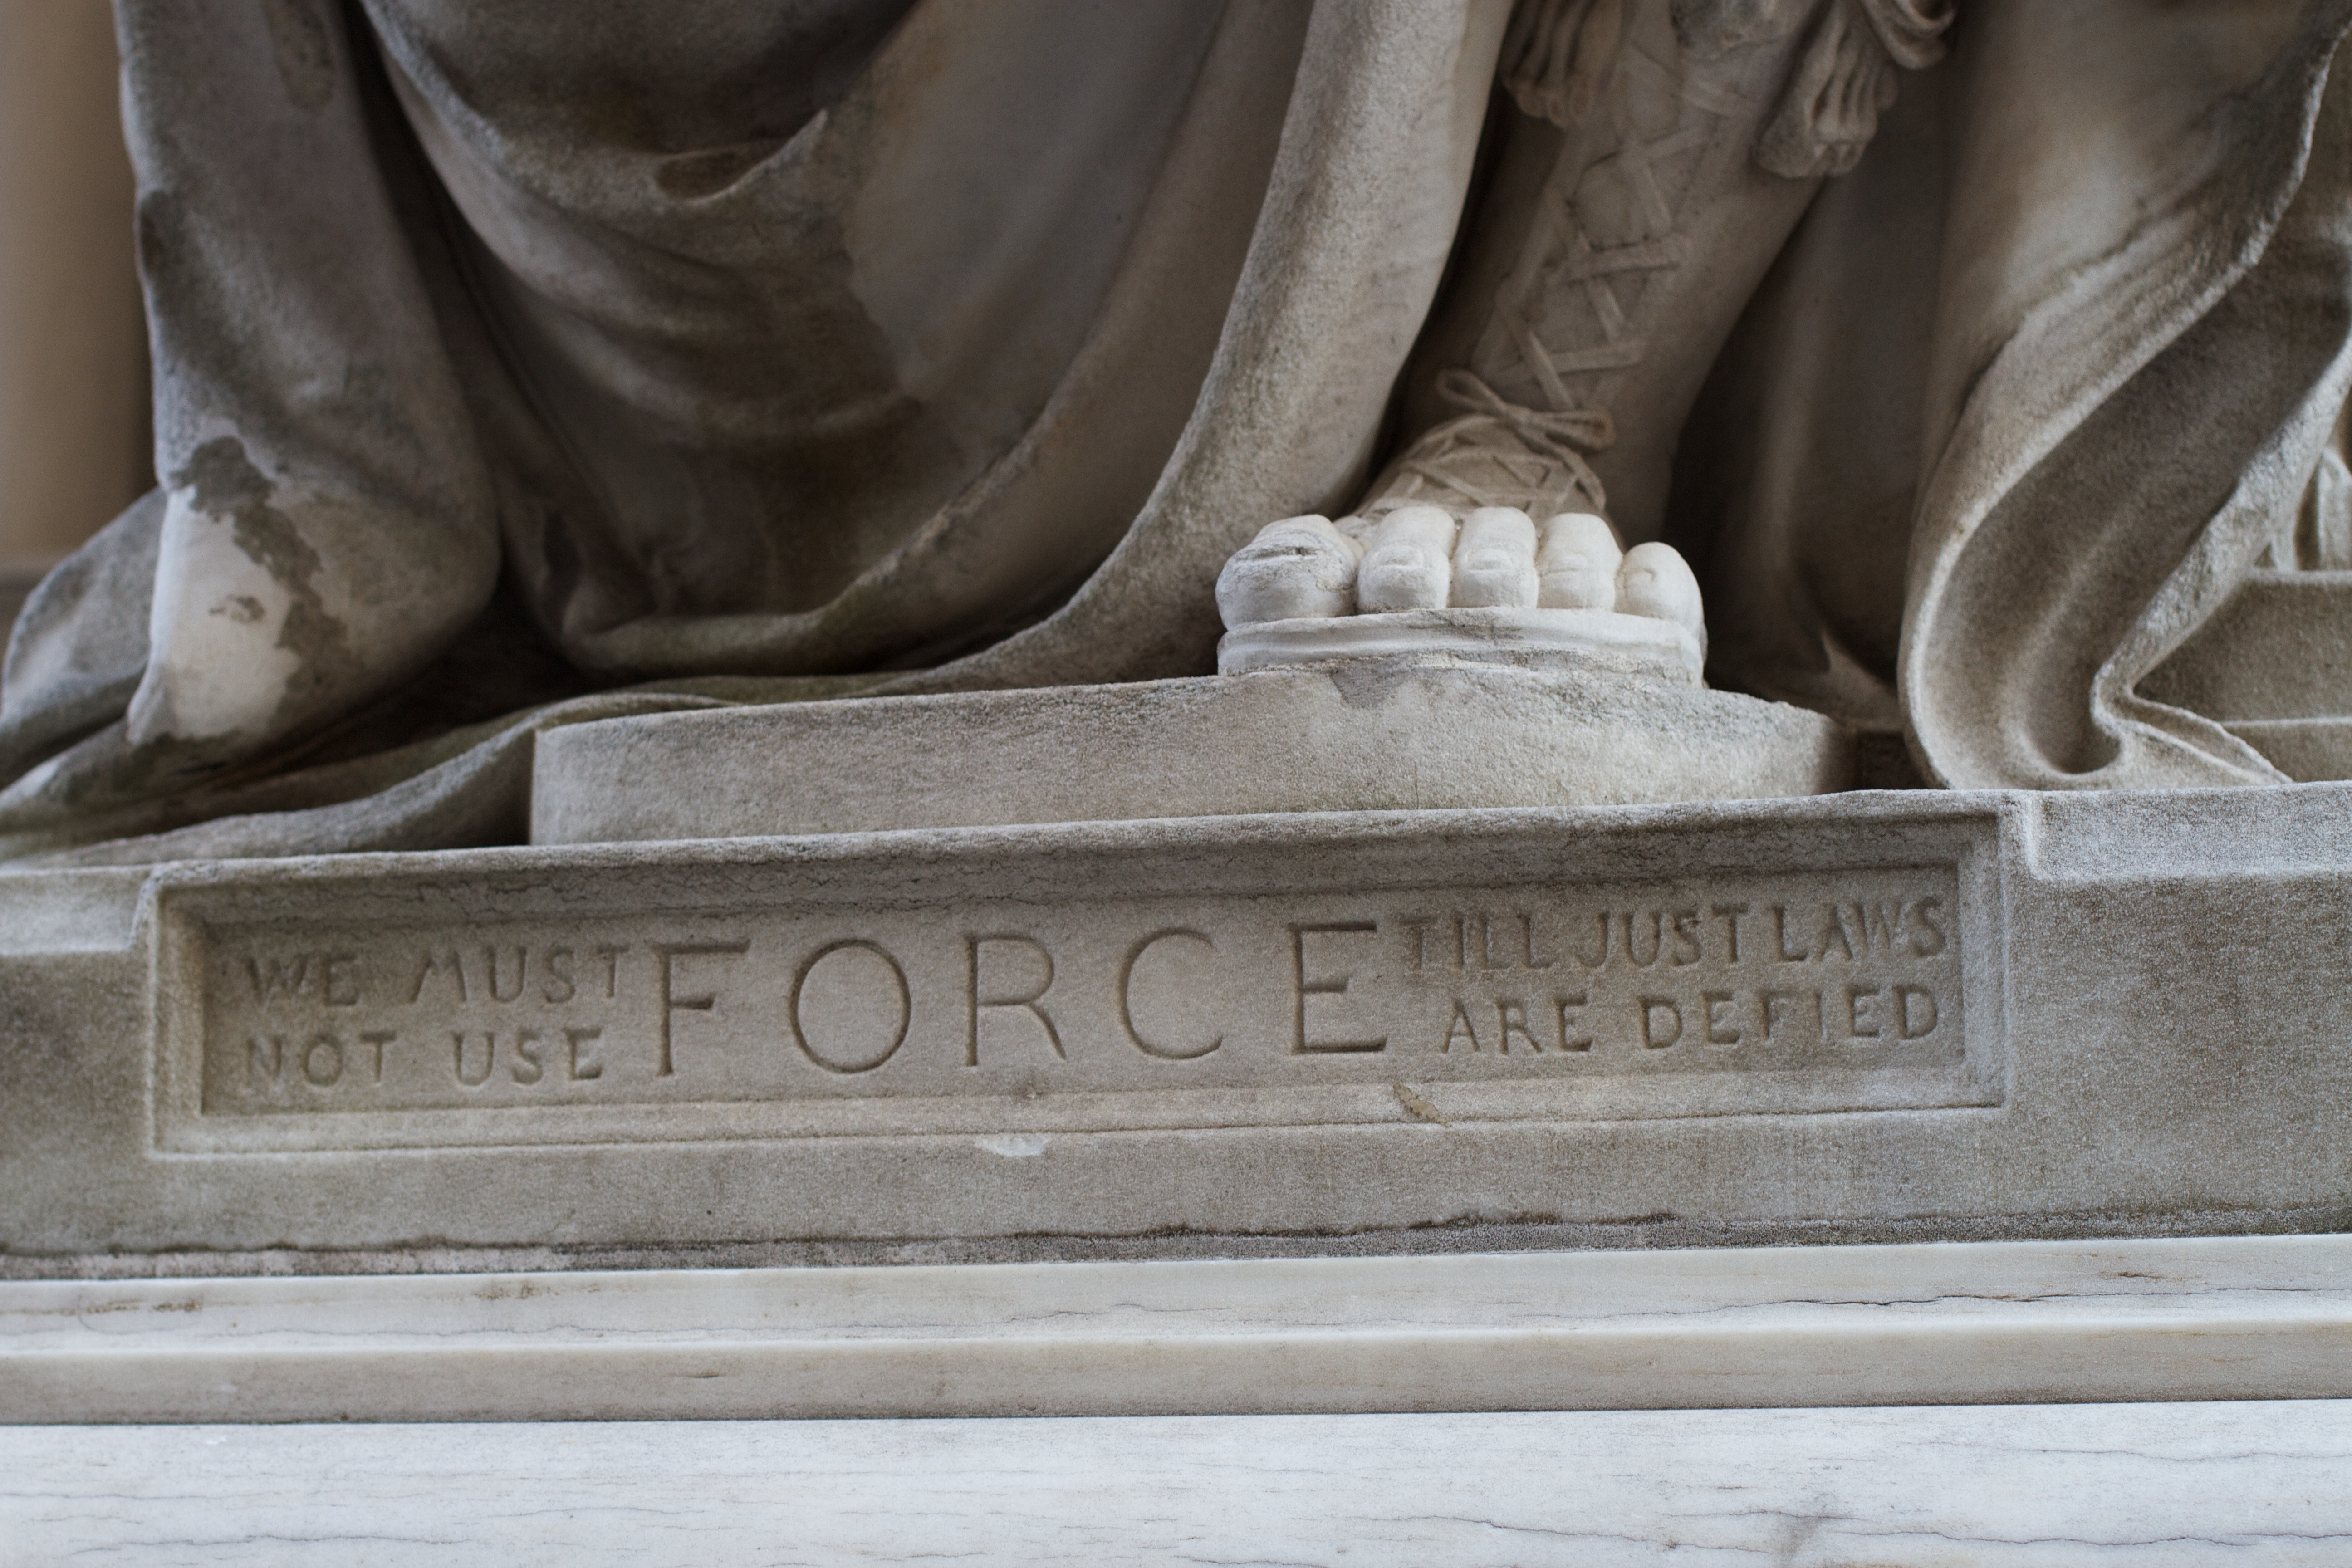
monument, statue, grave, sculpture, memorial, art, temple, headstone, history, carving, stone carving, ancient history, commemorative plaque